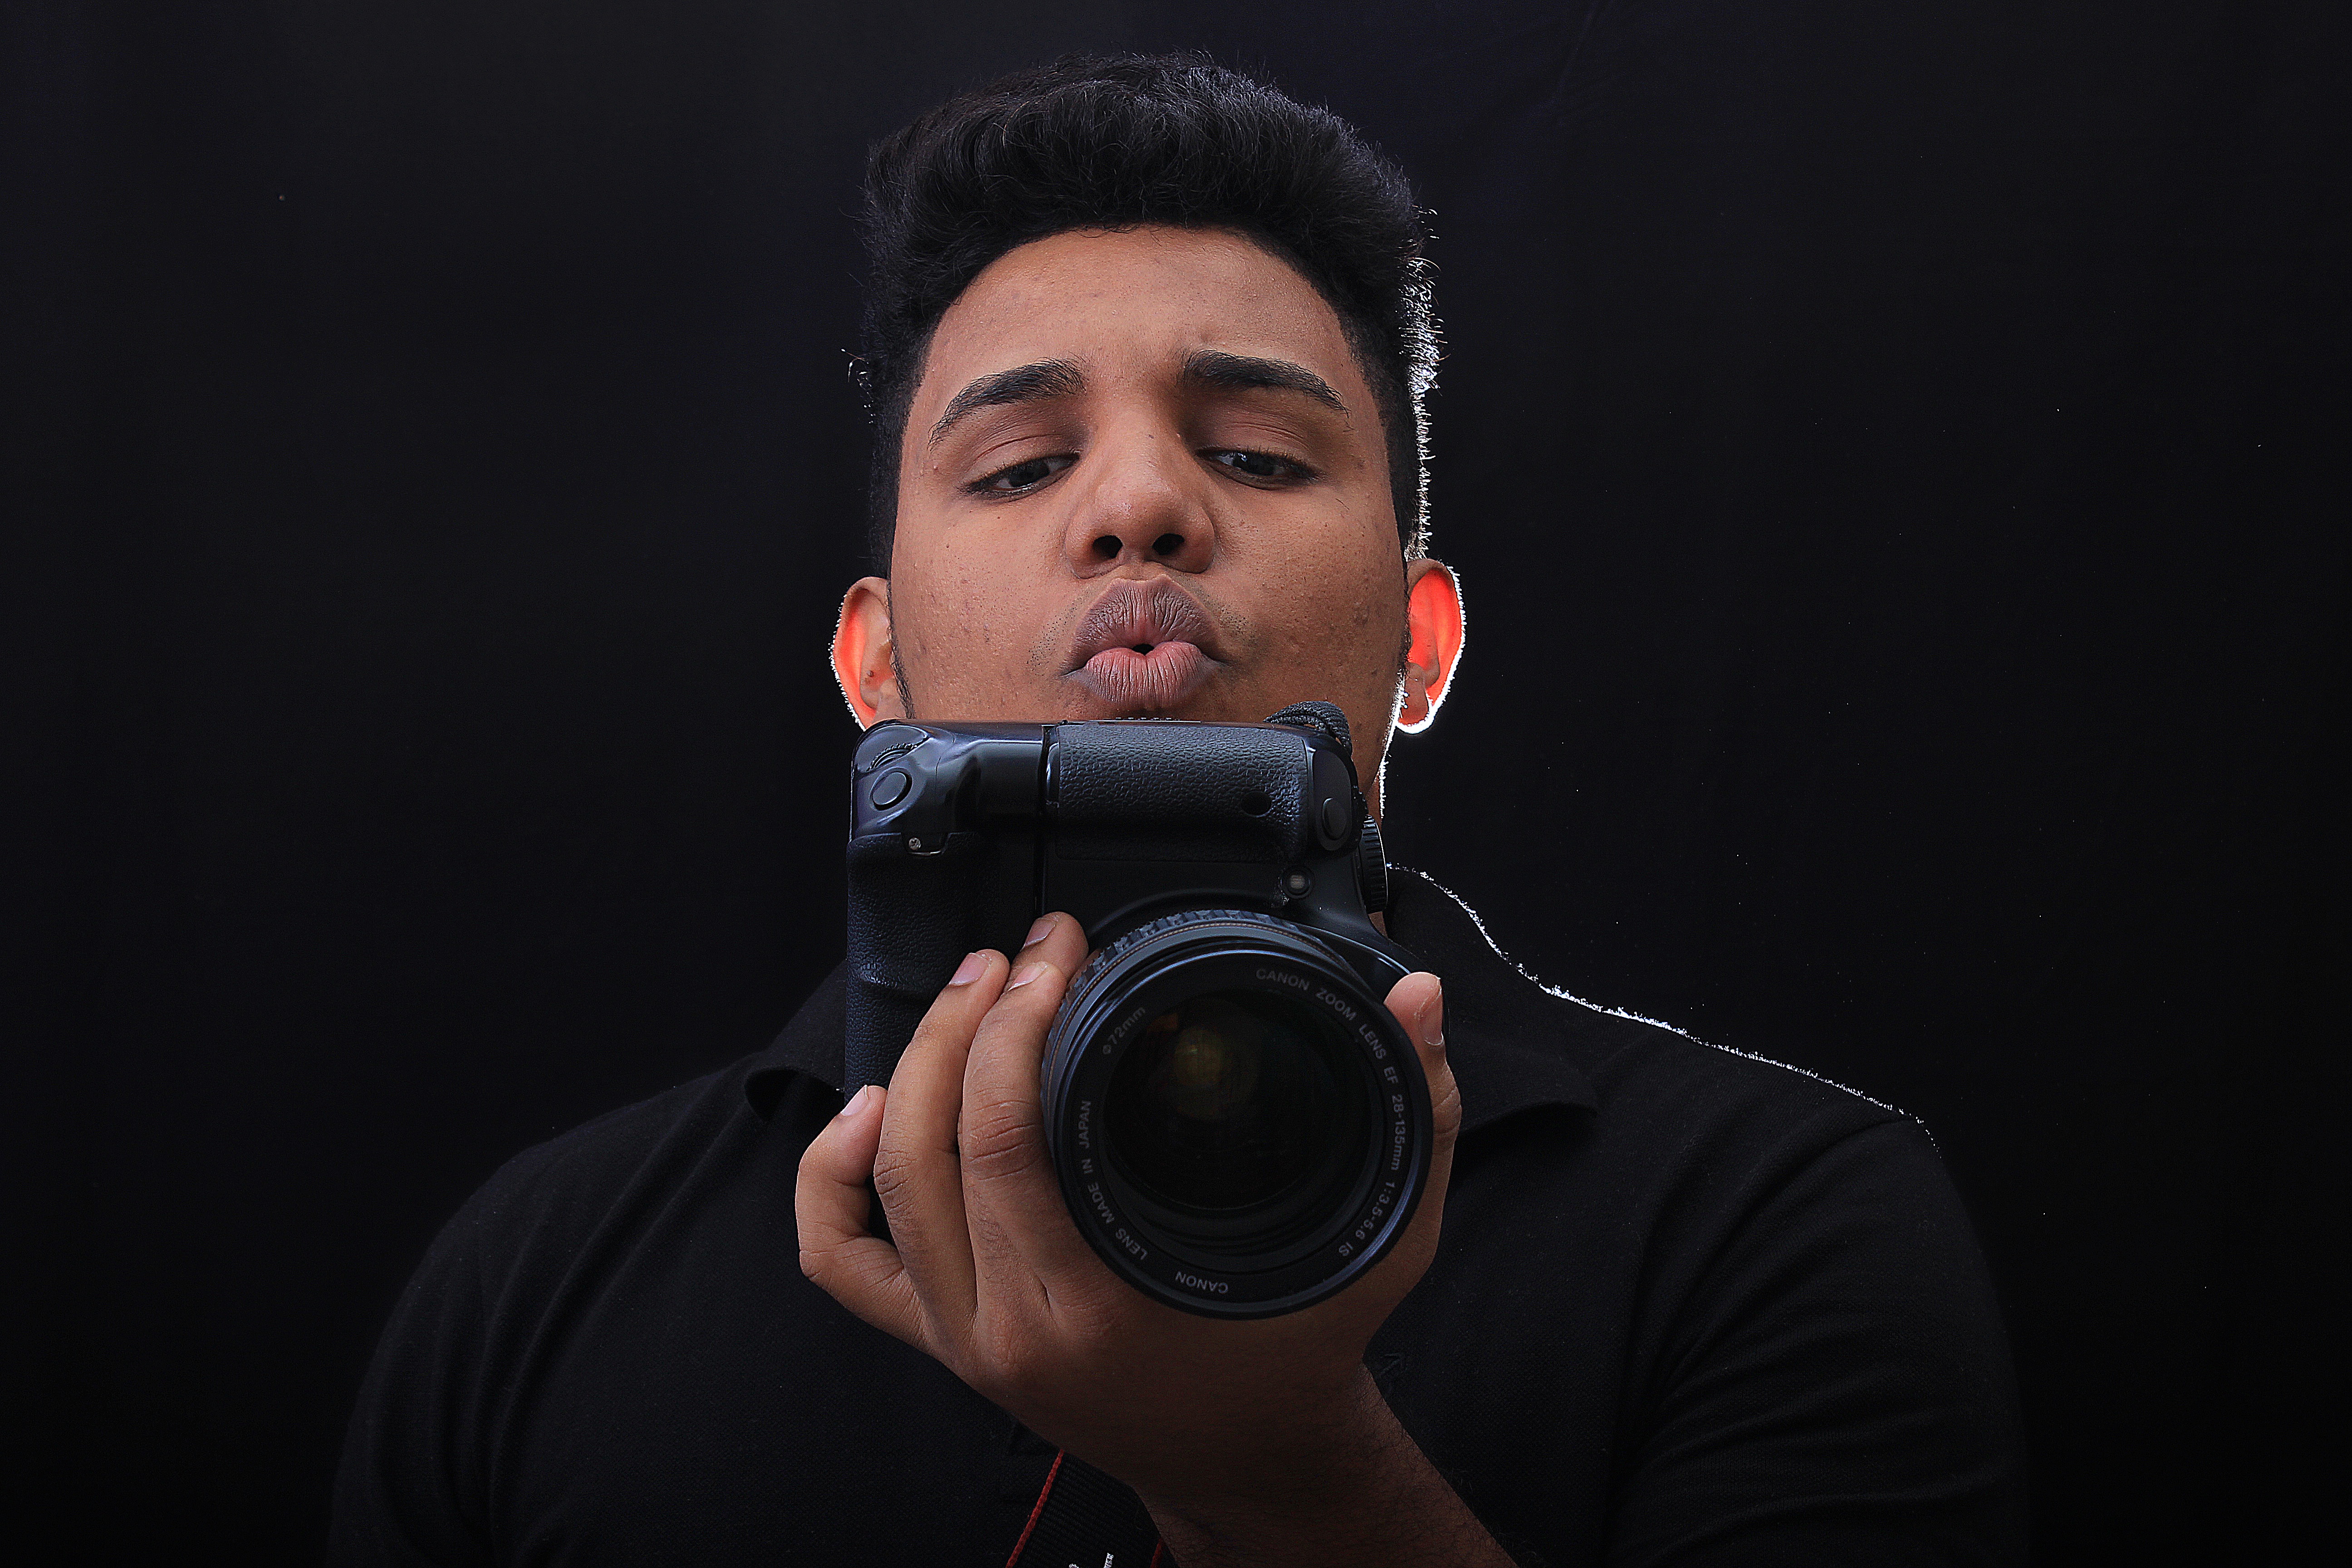
notebook, music, camera, photography, photographer, purple, photo, singer, dslr, canon, professional, nikon, musician, black, eos, stage, team, digital camera, performance, singing, digital, sony, pentax, kodak, filter, guitarist, reflex, photographers, entertainment, photographic, singer songwriter, facial hair, fld, different photography, professional photographers, photoapparat